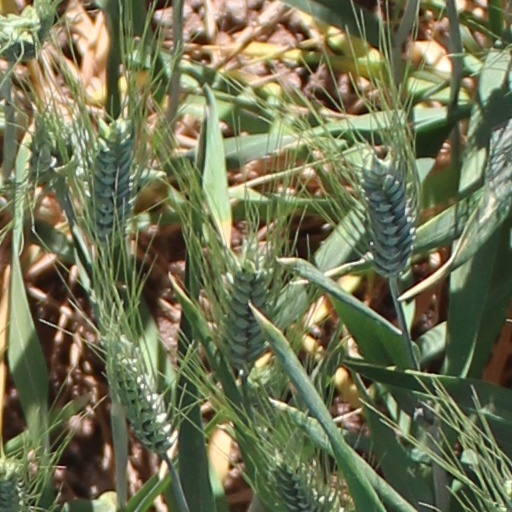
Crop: wheat